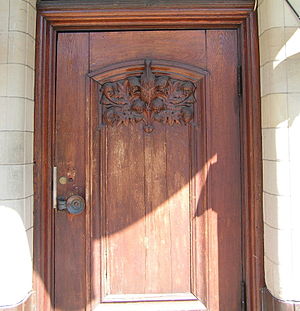
Scharinska villan / Bygningen
Den Scharinska villas dør med relief tegnet af Ragnar Östberg.
Scharinska villan i Umeå er en rosa palælignende bygning på Storgatan 63-65 ved Döbelns park, tegnet af Ragnar Östberg og opført 1904–1905 for Egil Unander-Scharin og familie. Huset blev opført af entreprenørvirksomheden AB Jakobsson & Eriksson, som tidigere også havde opført bykirken efter stadsbranden. Ansvarlig bygherre var Per Eriksson, som sad i byrådet sammen med Unander-Scharin. Frem til 1950'erne husede bygningen også familievirksomheden AB Scharins Söner.